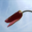
Label: tulip